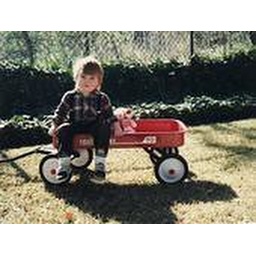
The BEST PICTURE EVER! my son , little boy Nolan 4 years old in the red flyer wagon